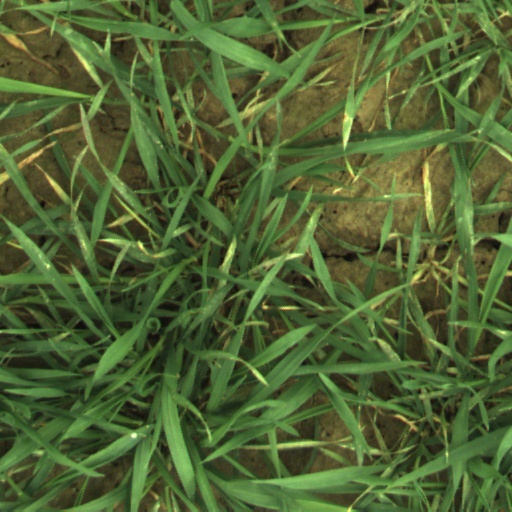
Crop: wheat